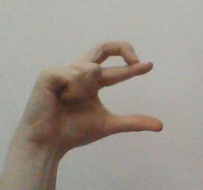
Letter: thal